Norman Zamcheck

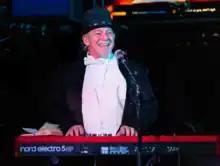
Norman Zamcheck performing in 2022

"The Real Stormin" Norman Zamcheck (born February 23, 1947) is an American pianist and singer/songwriter, best known as bandleader of the New York-based Real Stormin' Norman Band, and the rock/vaudeville group Stormin' Norman and Suzy. Considered an innovator in the blues-ragtime revival, Zamcheck is known for his boogie-woogie blues, rag, and klezmer piano technique; his original long-form ballad songs; as well as for musicals and film soundtracks.